S-type star

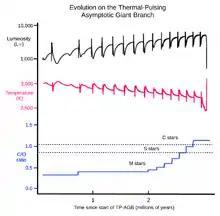
Stellar properties as a solar-metallicity red giant evolves along the TP-AGB to become an S star and then a carbon star

Intrinsic S-type stars are thermal pulsing asymptotic giant branch (TP-AGB) stars. AGB stars have inert carbon-oxygen cores and undergo fusion both in an inner helium shell and an outer hydrogen shell. They are large cool M class giants. The thermal pulses, created by flashes from the helium shell, cause strong convection within the upper layers of the star. These pulses become stronger as the star evolves and in sufficiently massive stars the convection becomes deep enough to dredge up fusion products from the region between the two shells to the surface. These fusion products include carbon and s-process elements. The s-process elements include zirconium (Zr), yttrium (Y), lanthanum (La), technetium (Tc), barium (Ba), and strontium (Sr), which form the characteristic S class spectrum with ZrO, YO, and LaO bands, as well as Tc, Sr, and Ba lines. The atmosphere of S stars has a carbon to oxygen ratio in the range 0.5 to < 1. Carbon enrichment continues with subsequent thermal pulses until the carbon abundance exceeds the oxygen abundance, at which point the oxygen in the atmosphere is rapidly locked into CO and formation of the oxides diminishes. These stars show intermediate SC spectra and further carbon enrichment leads to a carbon star.